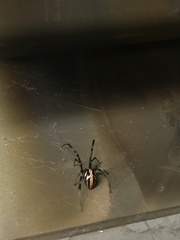
Species: Lactrodectus_hesperus